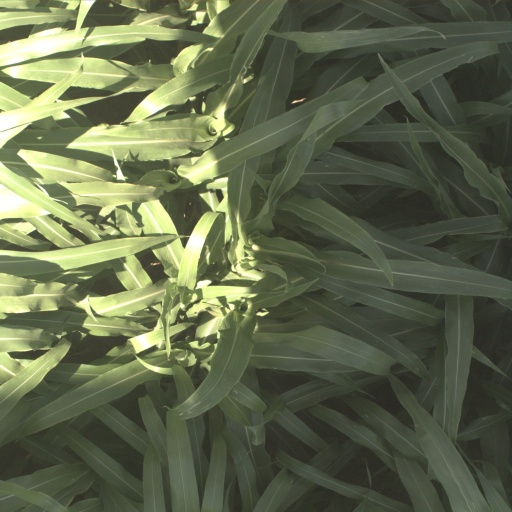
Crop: sorghum